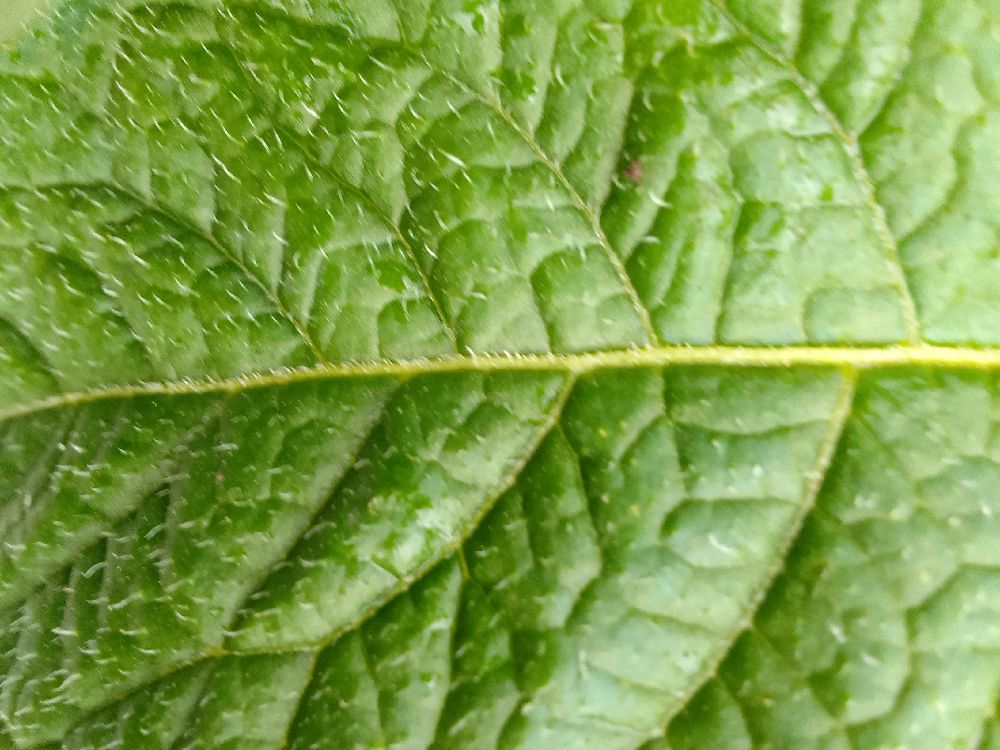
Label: Healthy